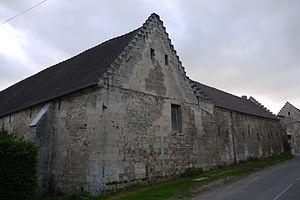
Nampteuil-sous-Muret, maisons traditionnelles.
Nampteuil-sous-Muret est une commune française située dans le département de l'Aisne, en région Hauts-de-France.